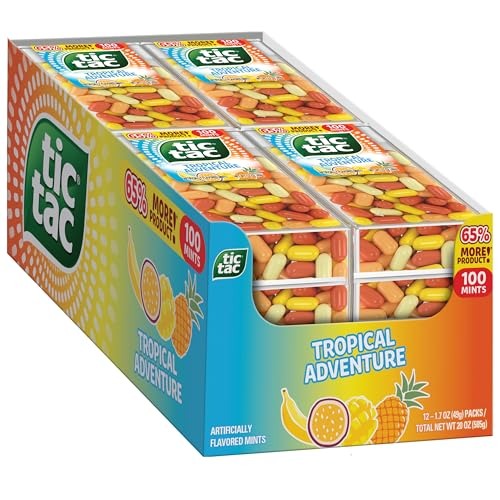
Item Name: Tic Tac Tropical Adventure Fruit Flavored Mints, Bulk 12 Pack, On-The-Go Refreshment, 1.7 oz Each
Bullet Point 1: SATISFYING MINTS: Each mint in this pack of Tropical Adventure Tic Tac mints has 100 layers of satisfying tropical flavor. You’ll receive twelve 1.7-ounce packs full of tropical fruit flavored mints you can easily share with others
Bullet Point 2: TIC TAC TROPICAL ADVENTURE: Enjoy Tic Tac mints infused with a tropical fruity taste to enjoy in every mint. These gluten-free mints are refreshing and GMO-free
Bullet Point 3: FULL OF FRUIT FLAVOR: Each Tropical Adventure fruit flavored mint is ready to give much-needed, satisfying taste in any moment. Enjoy them as after-dinner mints or give them as mint gifts
Bullet Point 4: MINTS ON-THE-GO: The portable pack fits perfectly in your pocket or purse—great for on-the-go sharing and refreshment, like mints for after coffee
Bullet Point 5: TRY EVERY FLAVOR: Tic Tac is an iconic brand of beloved mints. From minty to fruity flavors, you have a variety to choose from
Value: 20.4
Unit: Ounce

Price: 18